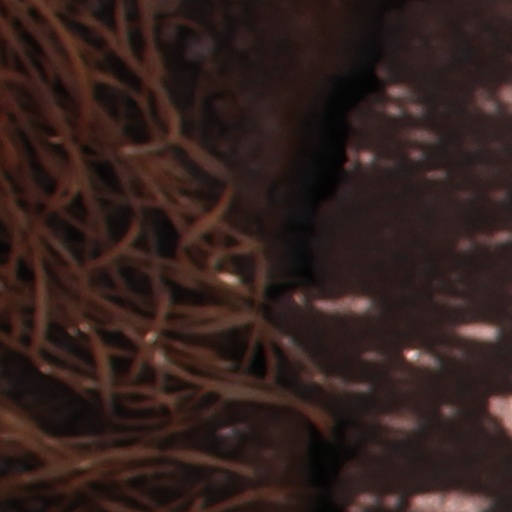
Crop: wheat